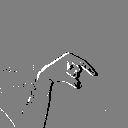
ASL letter: q